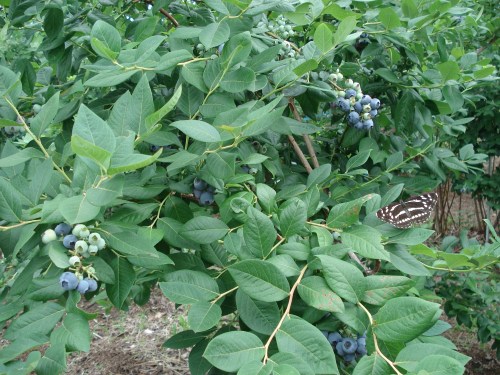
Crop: blueberry
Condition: healthy